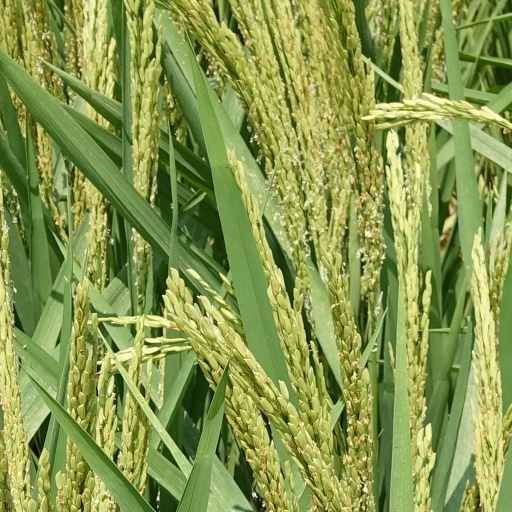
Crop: rice